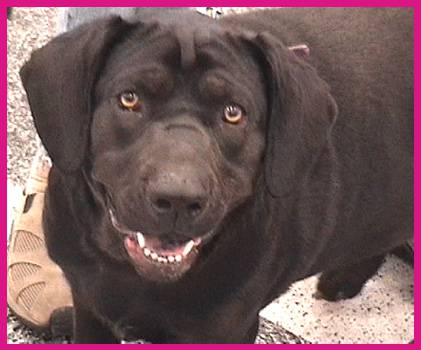
Label: dog